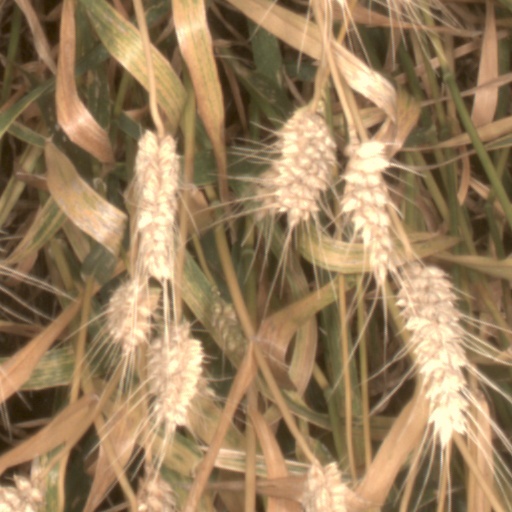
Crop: wheat